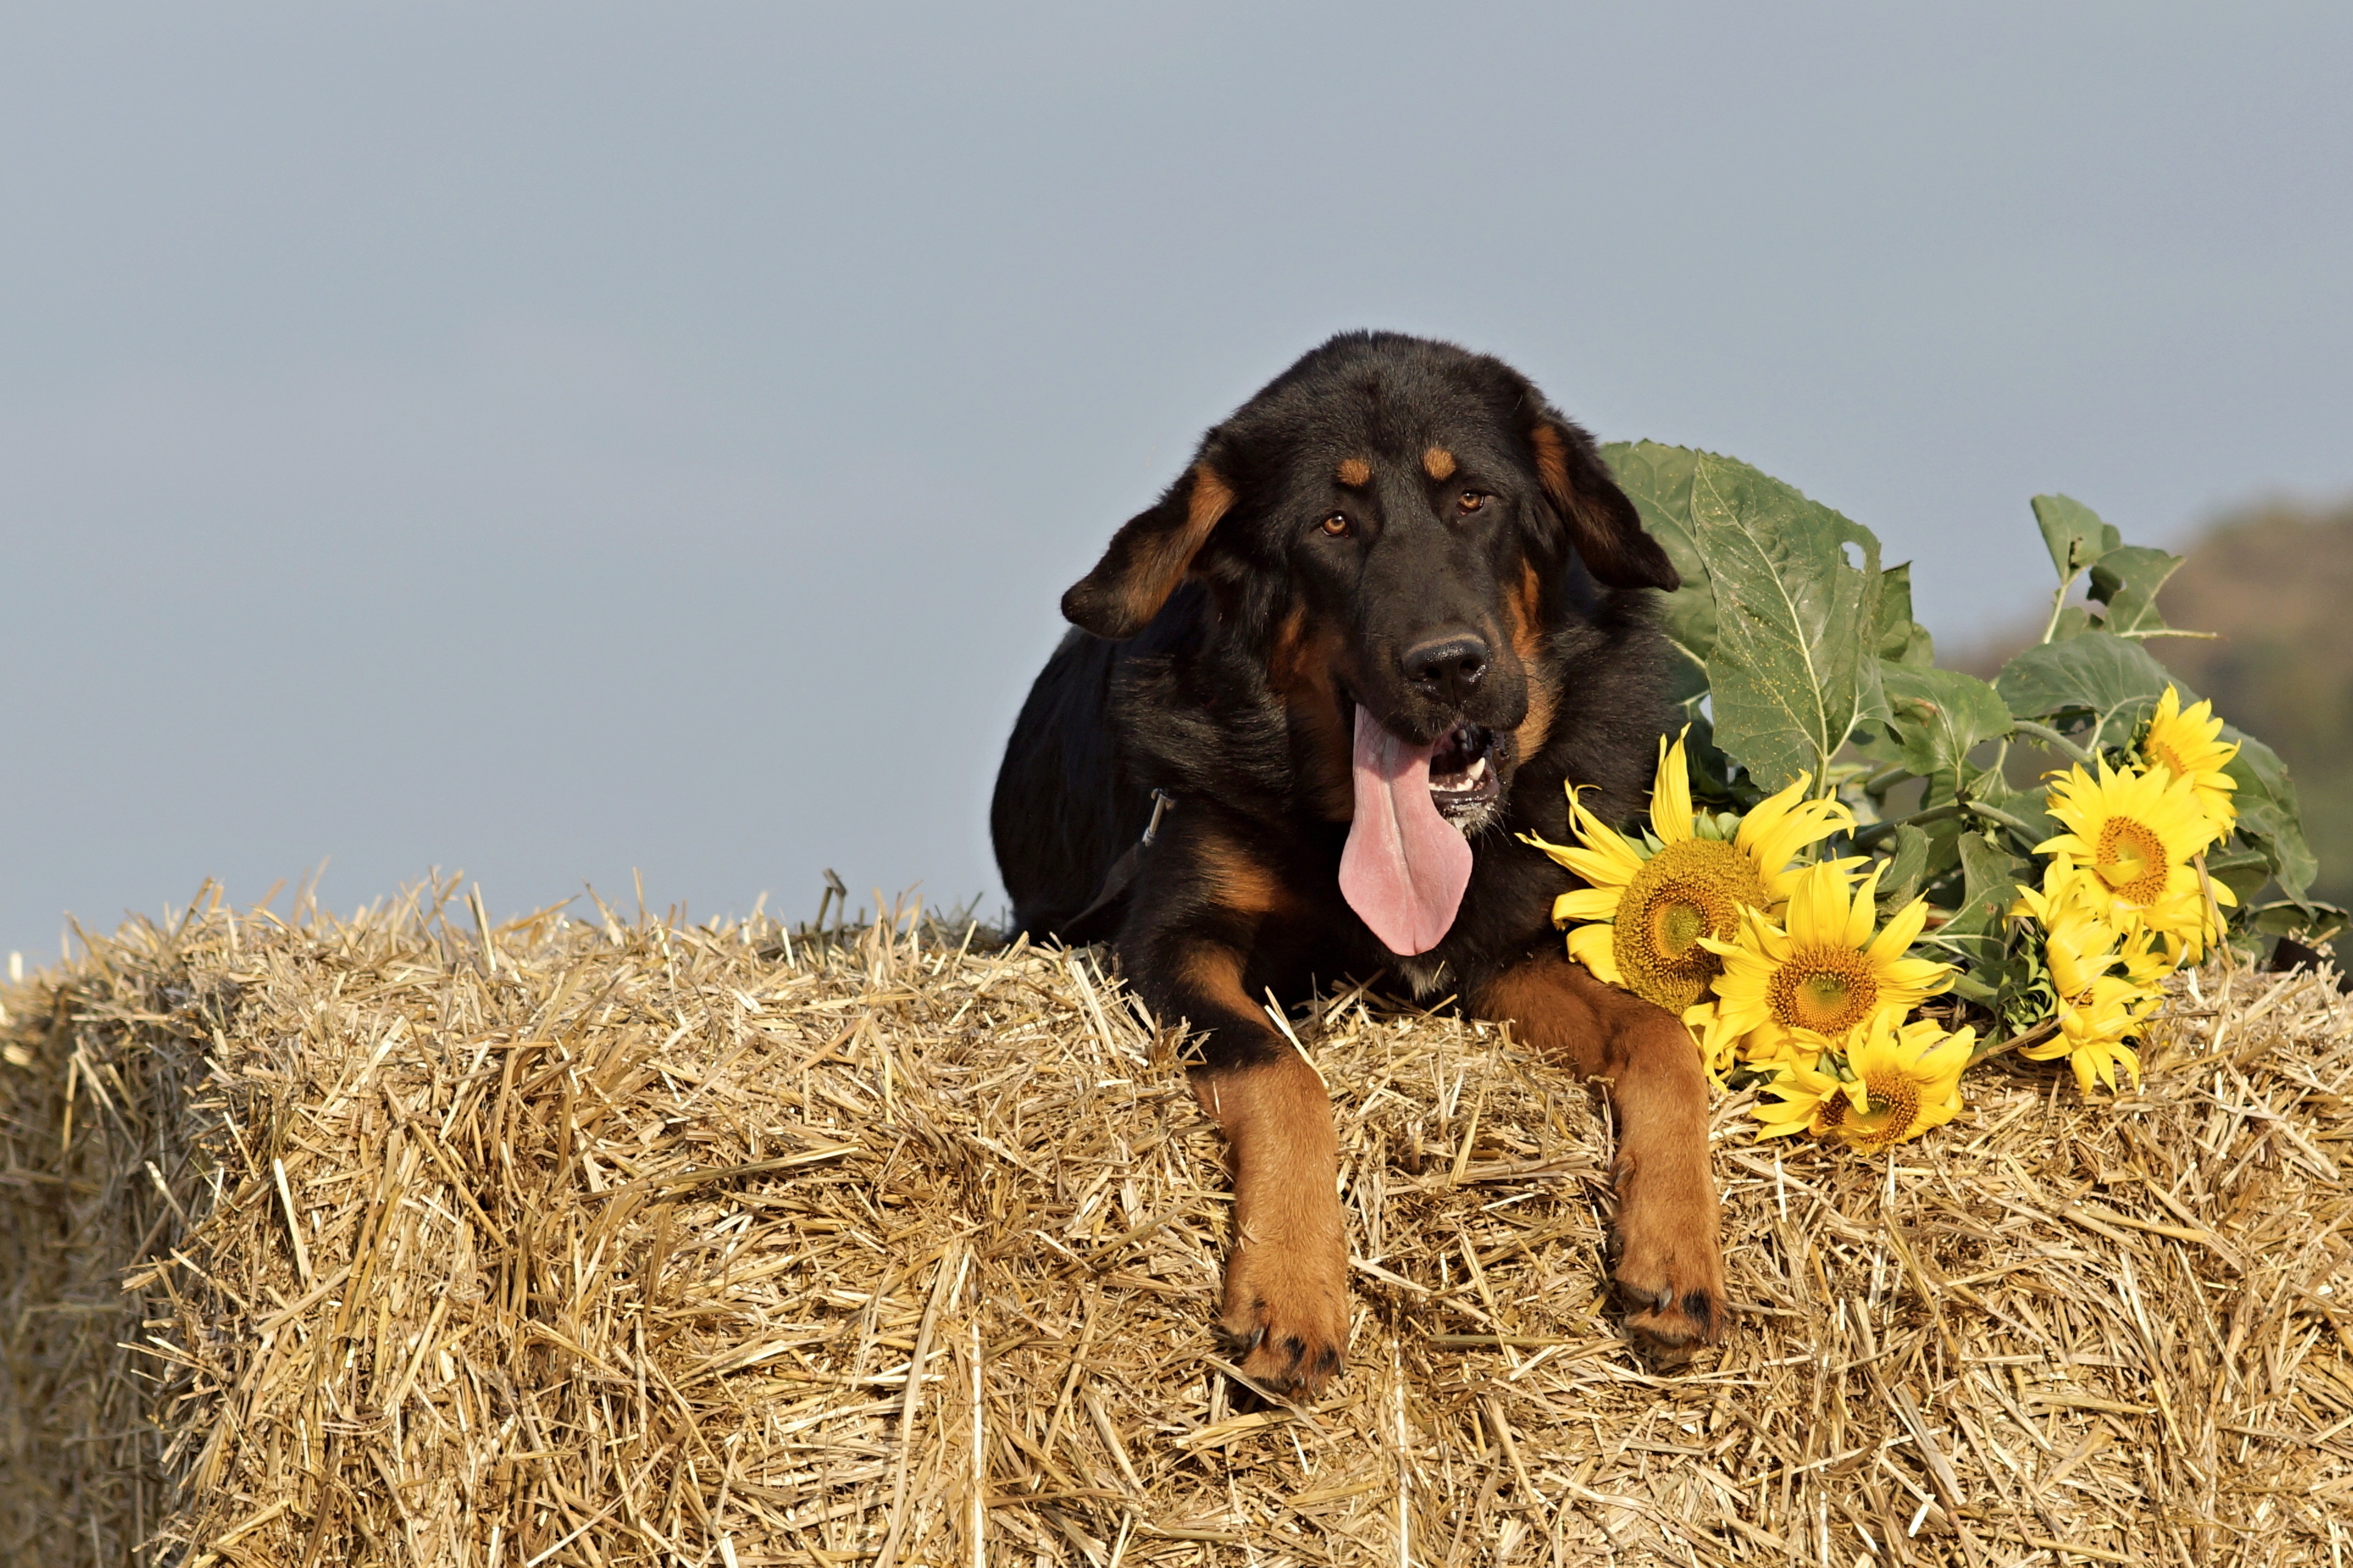
field, dog, summer, mammal, agriculture, sunflower, package, straw, bale of straw, mastiffs, pet supplies, grass family, dog like mammal